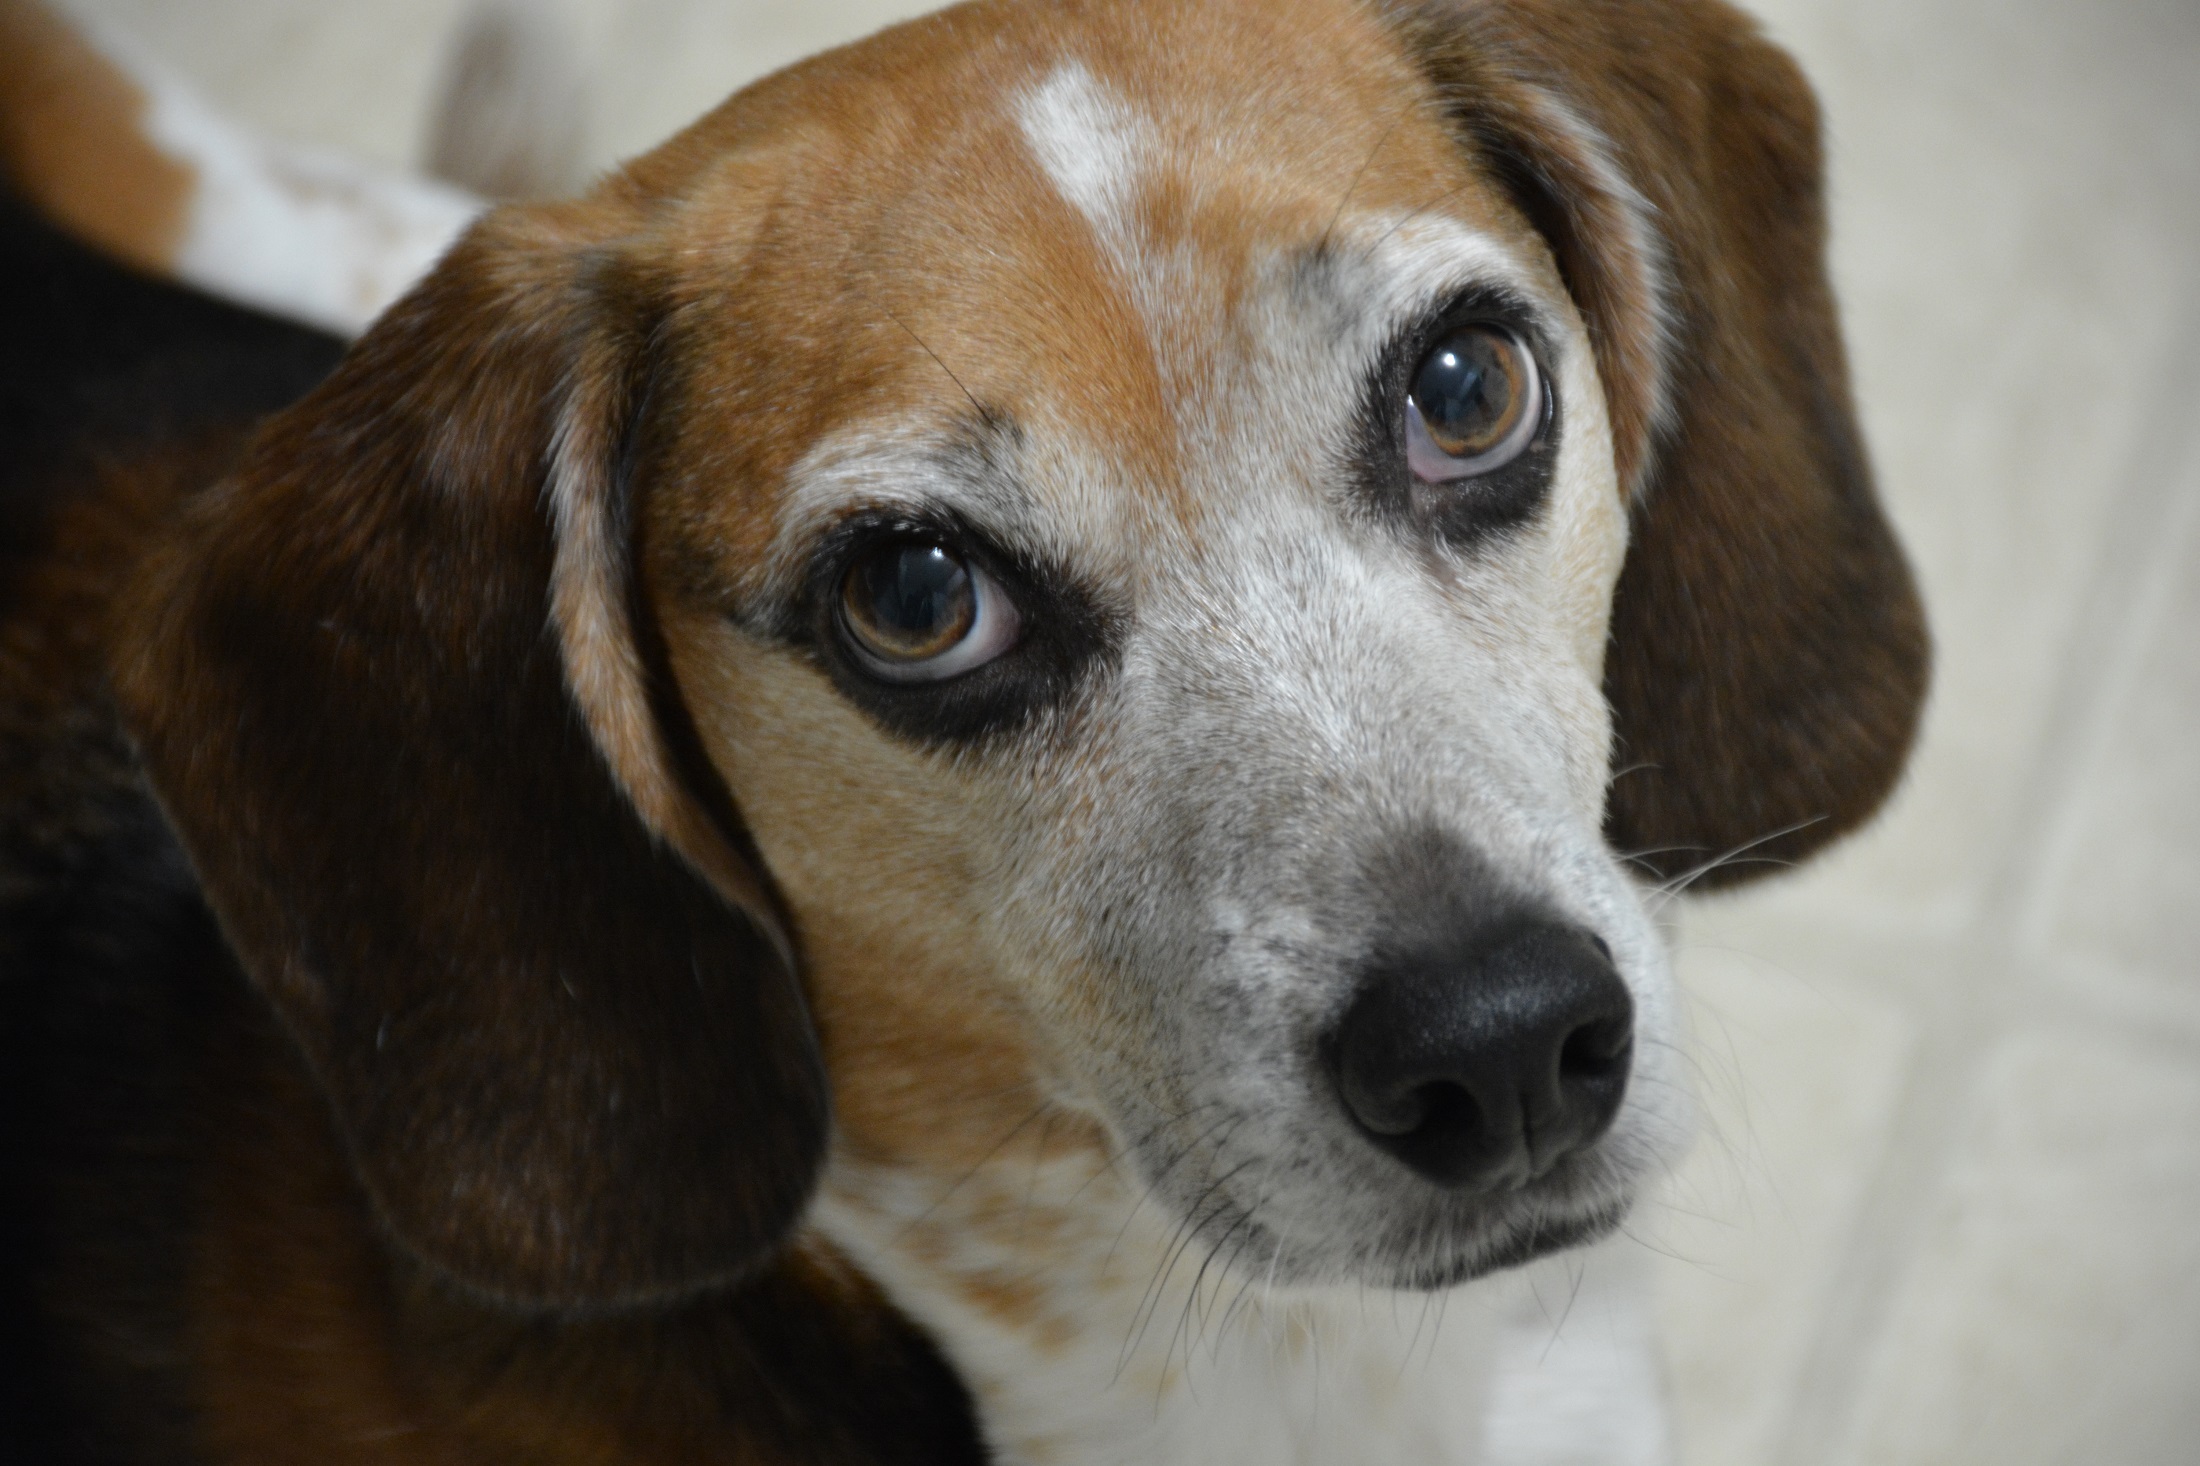
puppy, dog, cute, canine, profile, looking, portrait, sitting, mammal, close, hound, eyes, snout, head, vertebrate, beagle, harrier, dog breed, attentive, scent hound, dog like mammal, carnivoran, dog crossbreeds, american foxhound, basset art sien normand, english foxhound, treeing walker coonhound, estonian hound, coonhound